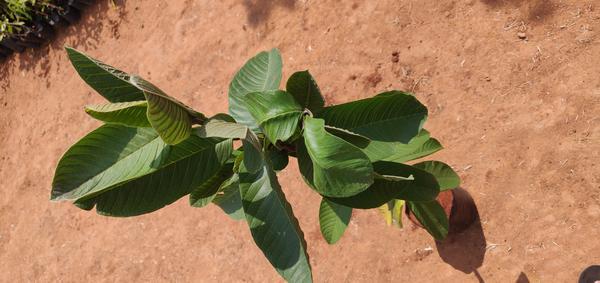
Plant: Gauva